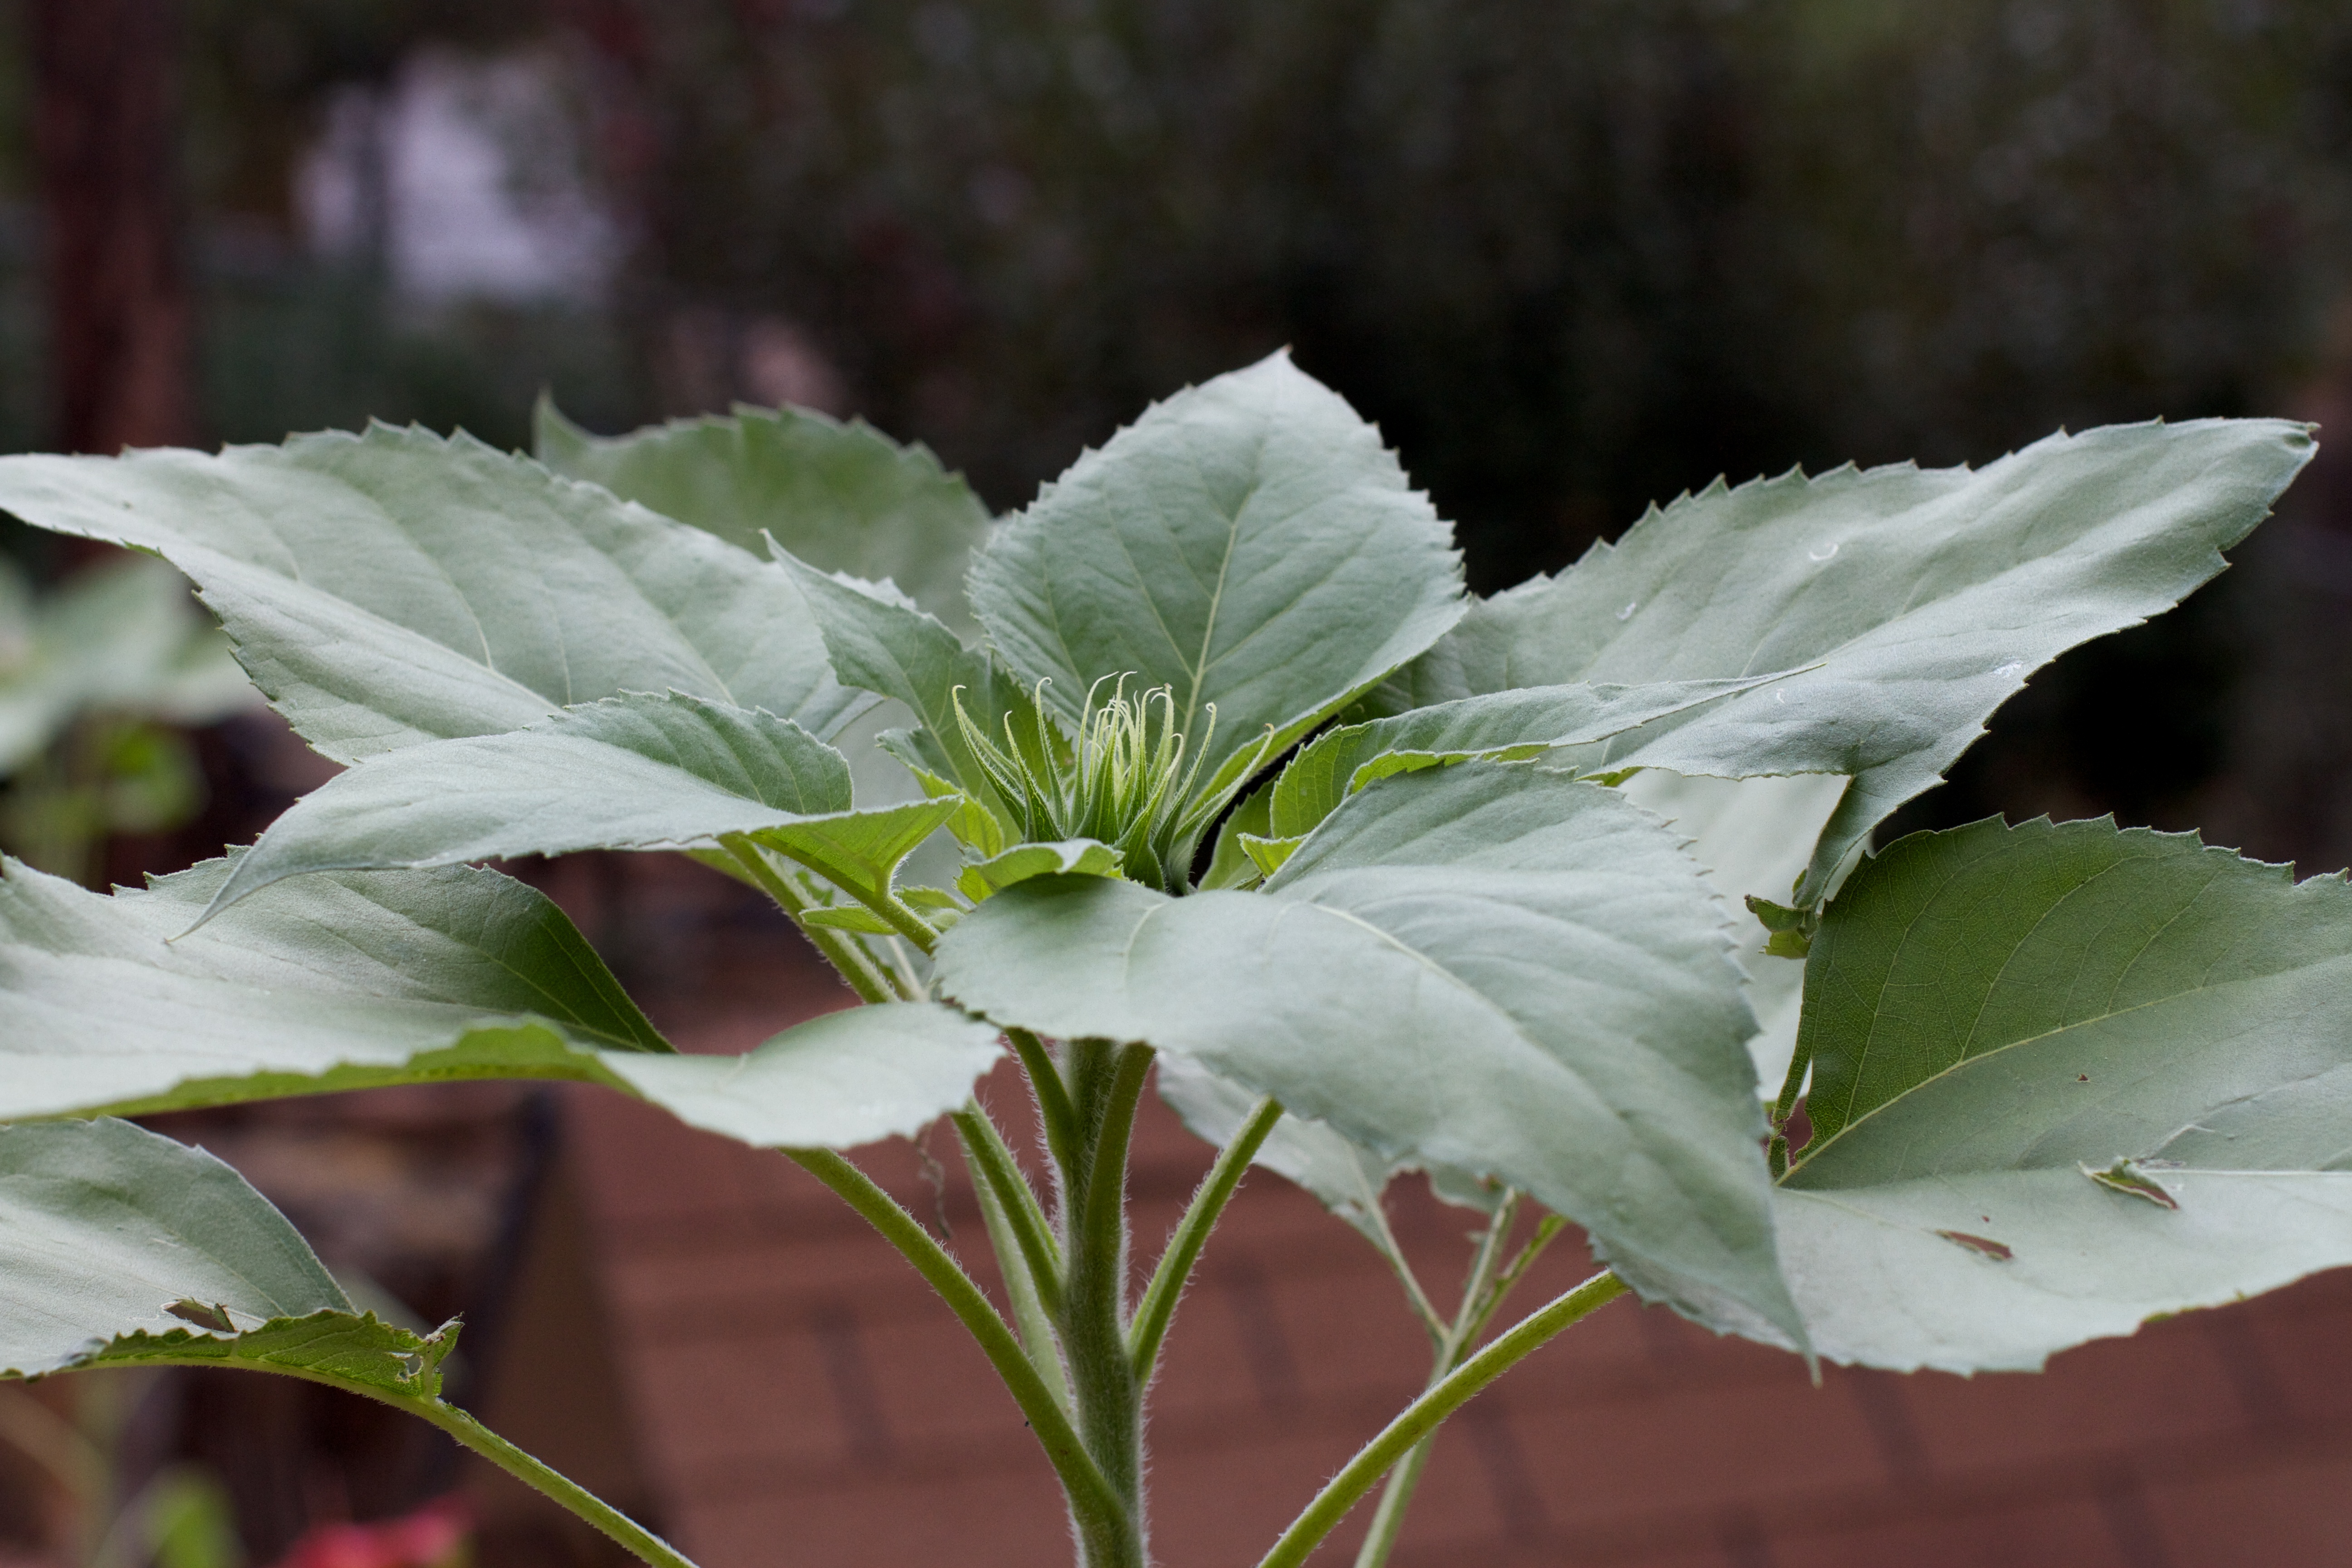
plant, leaf, flower, produce, botany, flora, sunflower, wildflower, seedforward, flowering plant, annual plant, plant stem, land plant